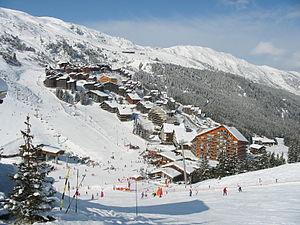
Le département de la Savoie est un département français de la région Auvergne-Rhône-Alpes, dont le chef-lieu est la ville de Chambéry. Ses habitants sont connus sous le nom de Savoyards. L'Insee et La Poste lui attribuent le code 73.
Méribel, ou Méribel-les-Allues, est une station de sports d'hiver, datant d'avant la Seconde Guerre mondiale, de la vallée de la Tarentaise, située sur le territoire communal des Allues, dans le département de la Savoie en région Auvergne-Rhône-Alpes.
La liste des stations de sports d'hiver de Savoie présente l'ensemble des villages et stations de sports d'hiver situés sur le territoire de la Savoie, qui correspond aux deux départements français de la Savoie et de la Haute-Savoie.